Jewel Taylor

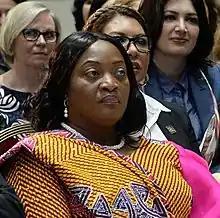
Taylor in 2018

Jewel Cianeh Taylor (née Howard; born 17 January 1963) is a Liberian politician who served as the 30th vice president of Liberia from 2018 to 2024. She was married to convicted warlord and former president Charles Taylor from 1997 to 2006 and was first lady of Liberia during his presidency. In 2005, Jewel Taylor was elected to the Senate of Liberia for Bong County as a member of the National Patriotic Party. She was Chair of the Senate Health and Social Welfare Committee on Gender, Women and Children.